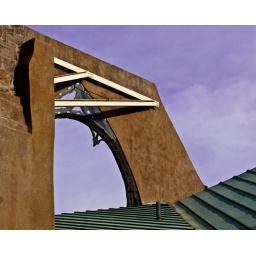
An arch on the roof of the Unitarian Universalist Church in Back Bay. The first church in Boston, built in 1630.